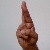
The image shows a hand gesture representing the letter 'R' in Indian Sign Language.